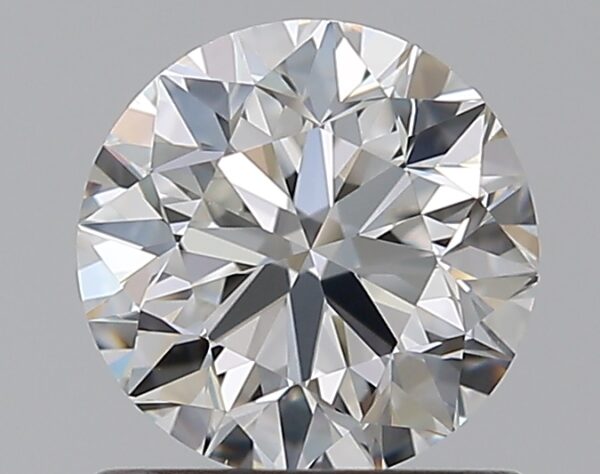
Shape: round
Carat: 0.81
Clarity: VS1
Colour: E
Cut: VG
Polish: EX
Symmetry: EX
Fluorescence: N
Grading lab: GIA
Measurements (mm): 5.81 x 5.83 x 3.75